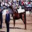
Label: horse